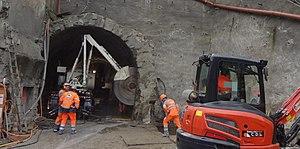
Tunnel piétonnier reliant l'hôpital principal des Hôpitaux universitaires de Genève et le quartier Cluse-Roseraie à la nouvelle station de train de Champel (dans le cadre de l'extension du réseau «
La gare de Genève-Champel est une gare ferroviaire située dans le quartier de Champel à Genève en Suisse. Elle est située sur le CEVA, la ligne ferroviaire entre Genève et Annemasse ouverte au service le 15 décembre 2019, et est desservie par le Léman Express.